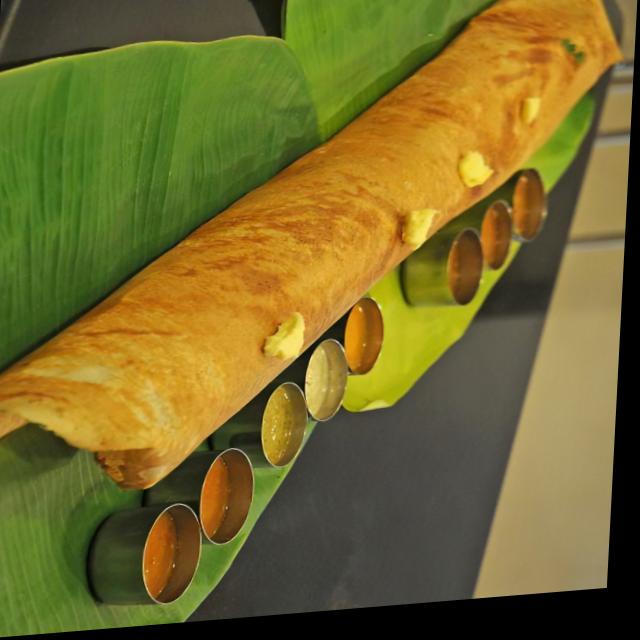
Dish: masala_dosa